Khirbet Kerak

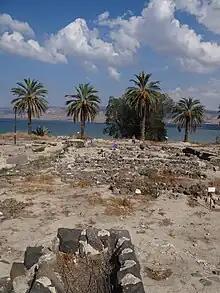
Tel Beth Yerah

Excavators have identified four levels of occupation from the Early Bronze Age (EB). Architectural development shows the procession from (sometimes oval) pit dwellings (I) to mud-brick (II), to basalt foundations with mud-brick (III), and then on to basalt structures (IV), over approximately 1000 years. At its peak the site reached a size of 20 hectares with an 8 meter thick fortification wall. It was abandoned at the end of the Early Bronze III period.